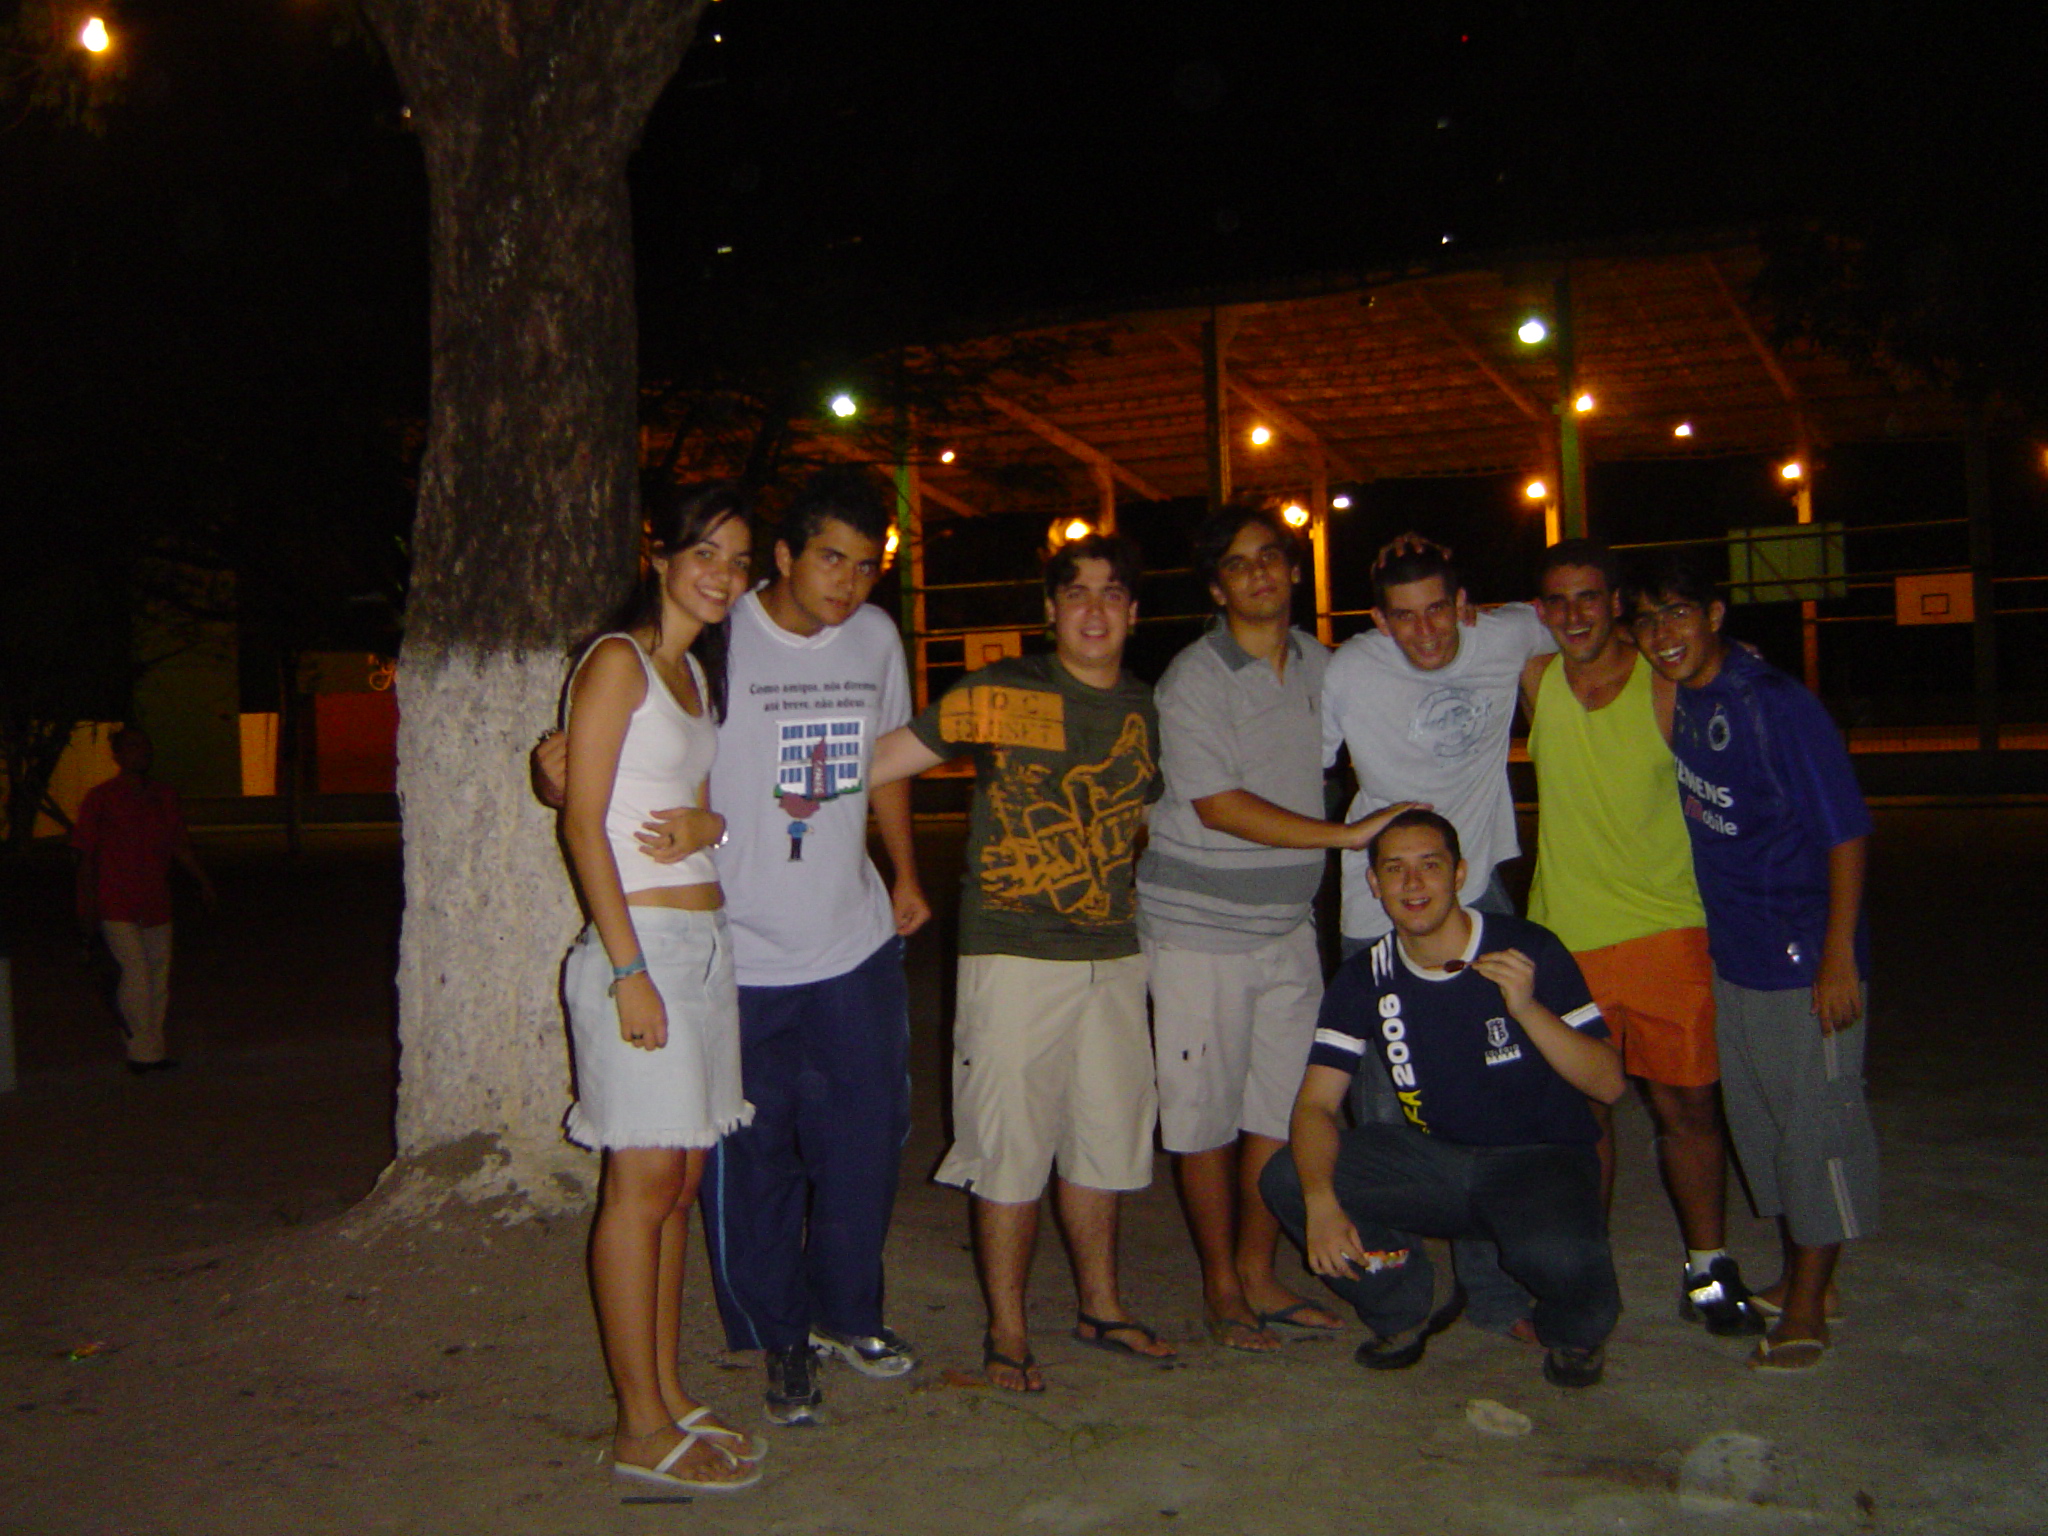
youth, me, friends, amigos, ufpe, vestibular, colgiodamas, social group